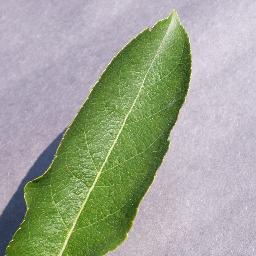
Label: Apple___healthy